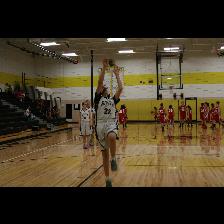
Label: Human